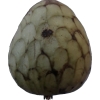
Label: cherimoya